Gender binary

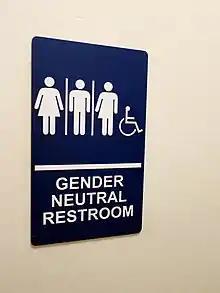
Gender neutral restroom sign

The gender binary (also known as gender binarism) is the classification of gender into two distinct forms of masculine and feminine, whether by social system, cultural belief, or both simultaneously. Most cultures use a gender binary, having two genders (boys/men and girls/women).